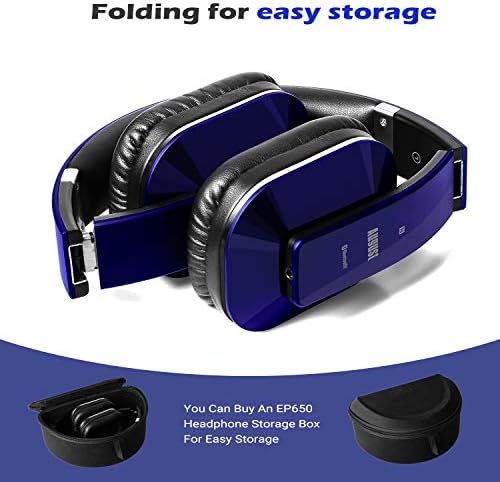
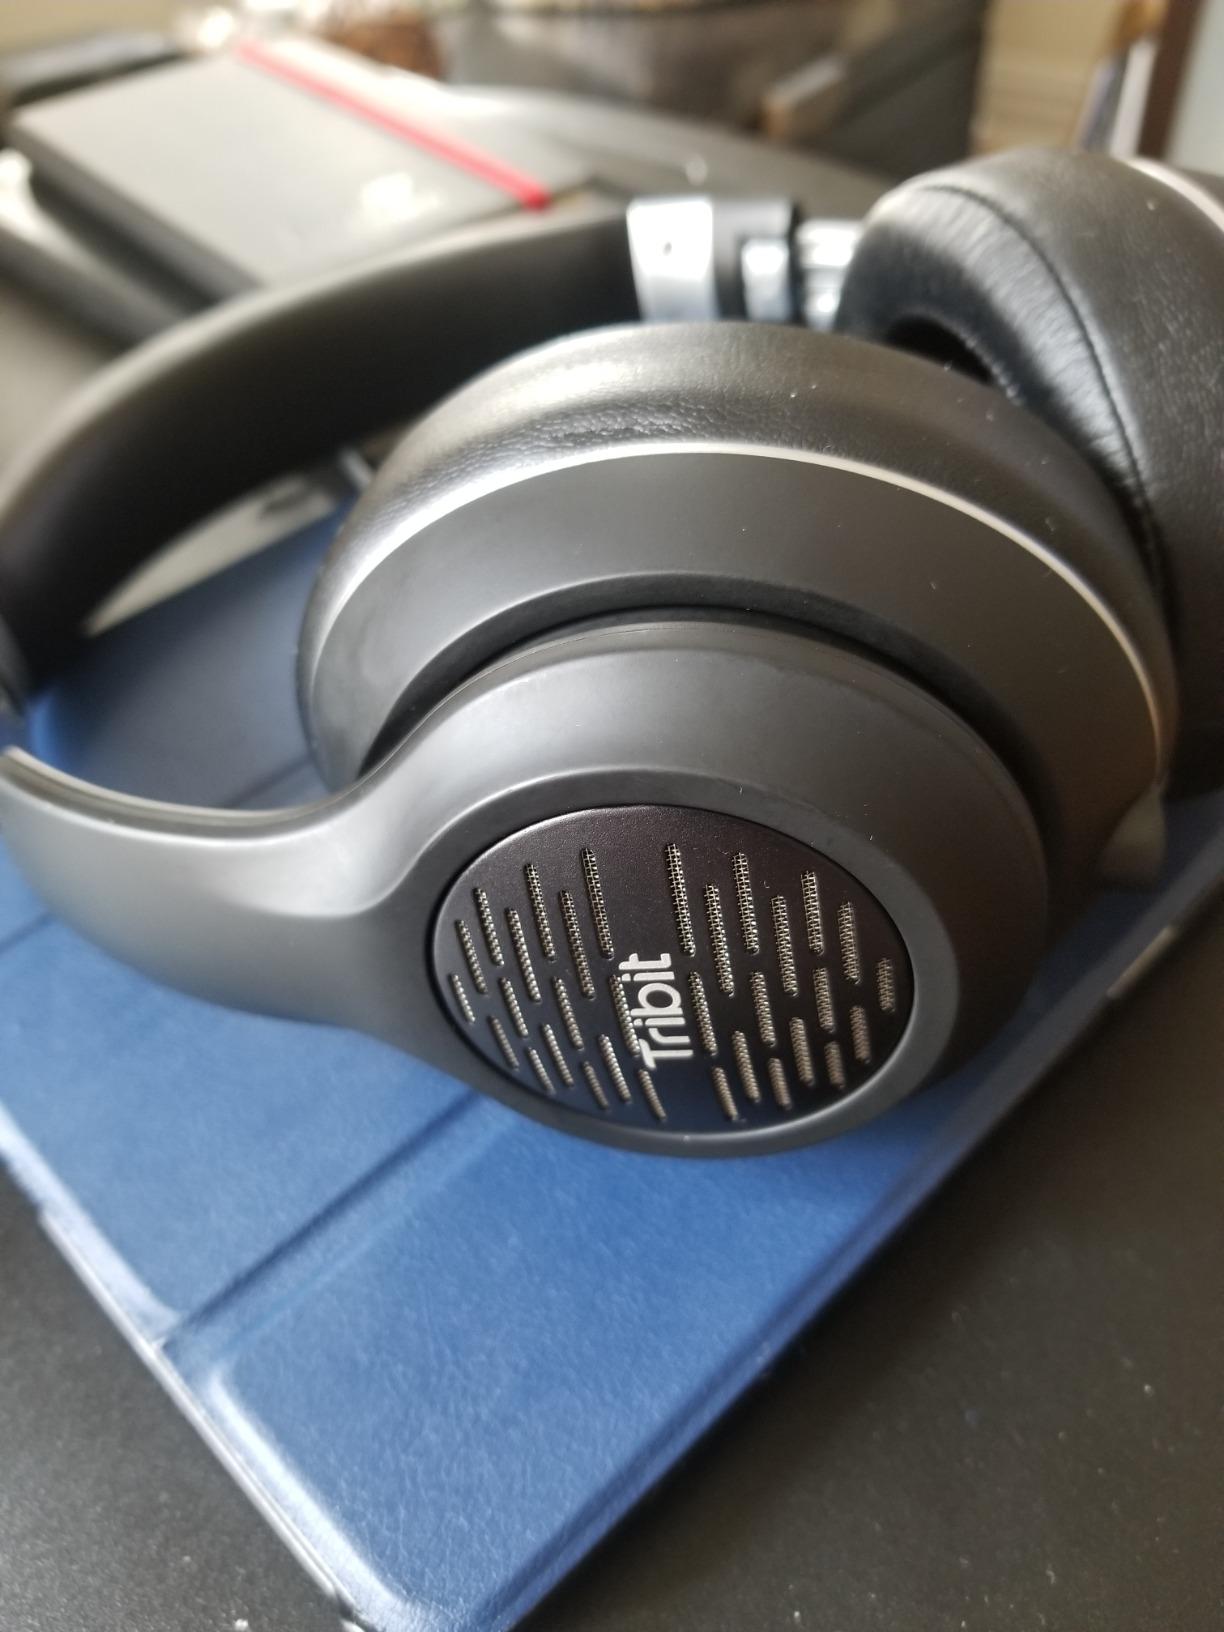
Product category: headphones
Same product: no